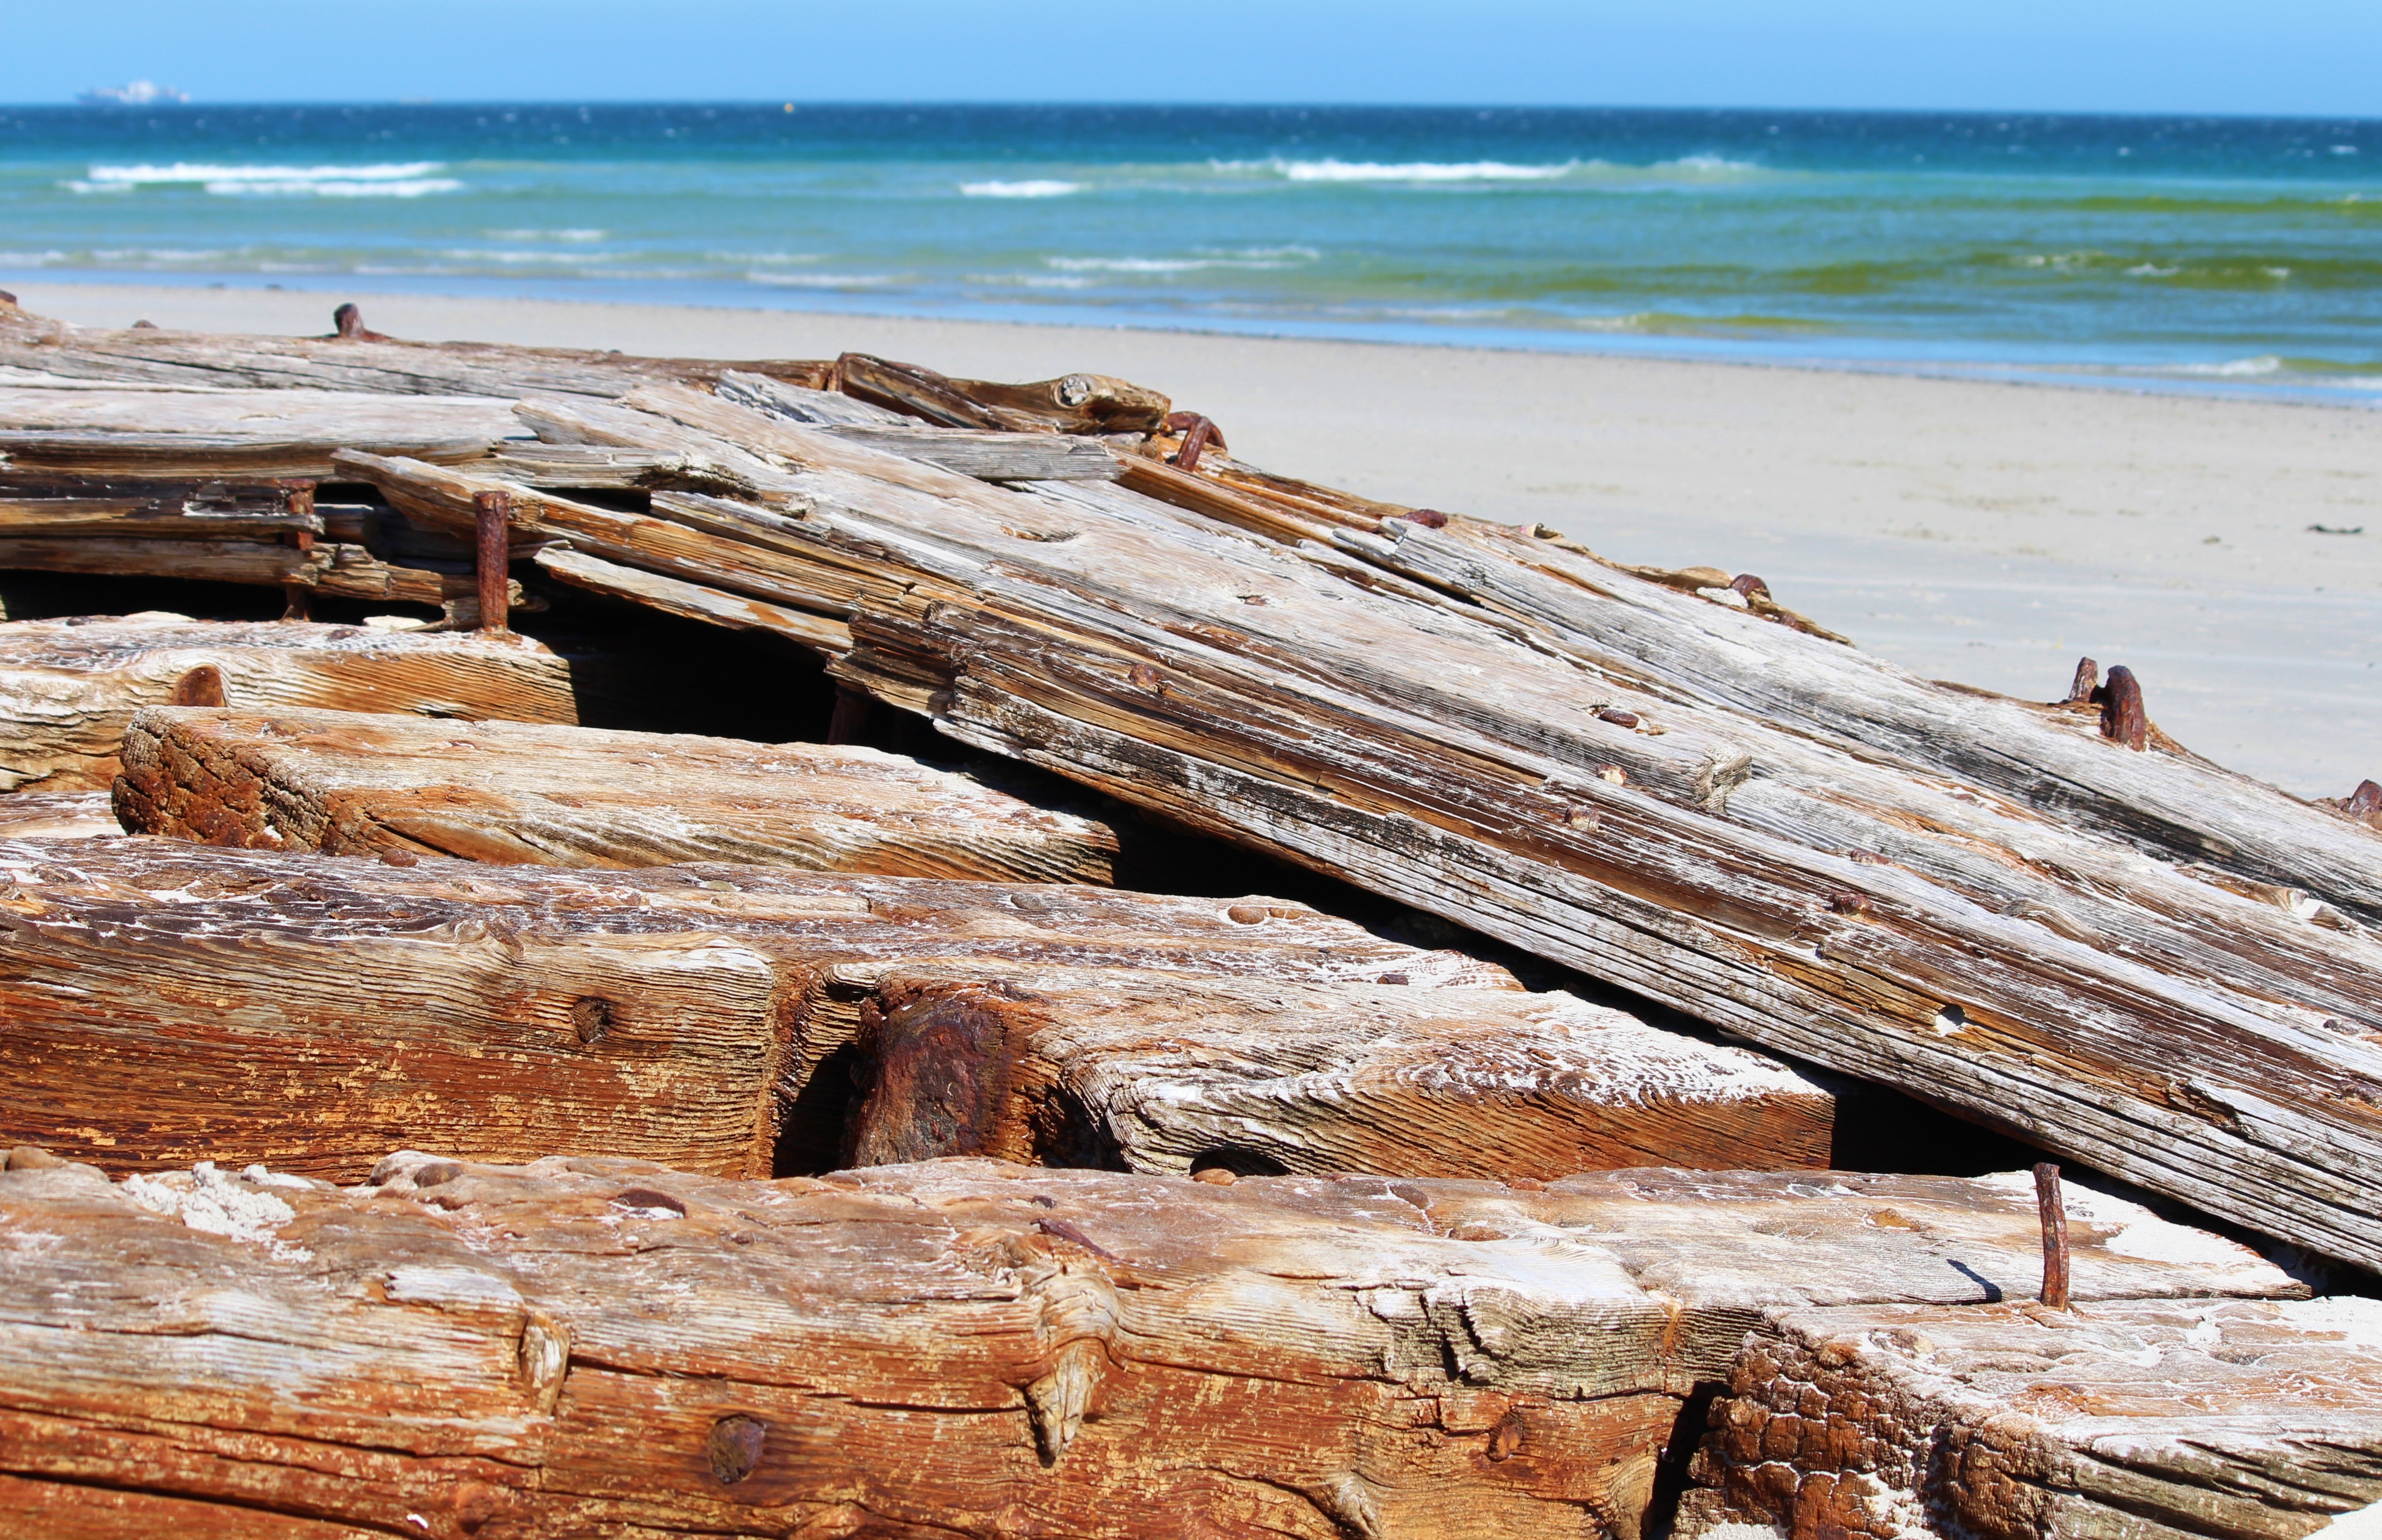
beach, sea, coast, rock, ocean, wood, shore, wave, formation, cliff, metal, decay, terrain, material, body of water, weathered, rusted, wreck, eyelet